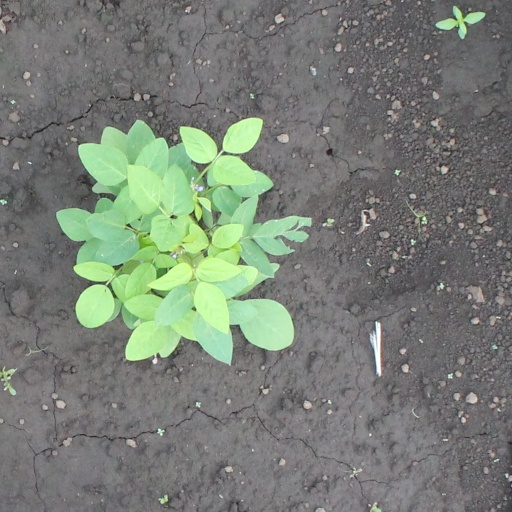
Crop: soybean